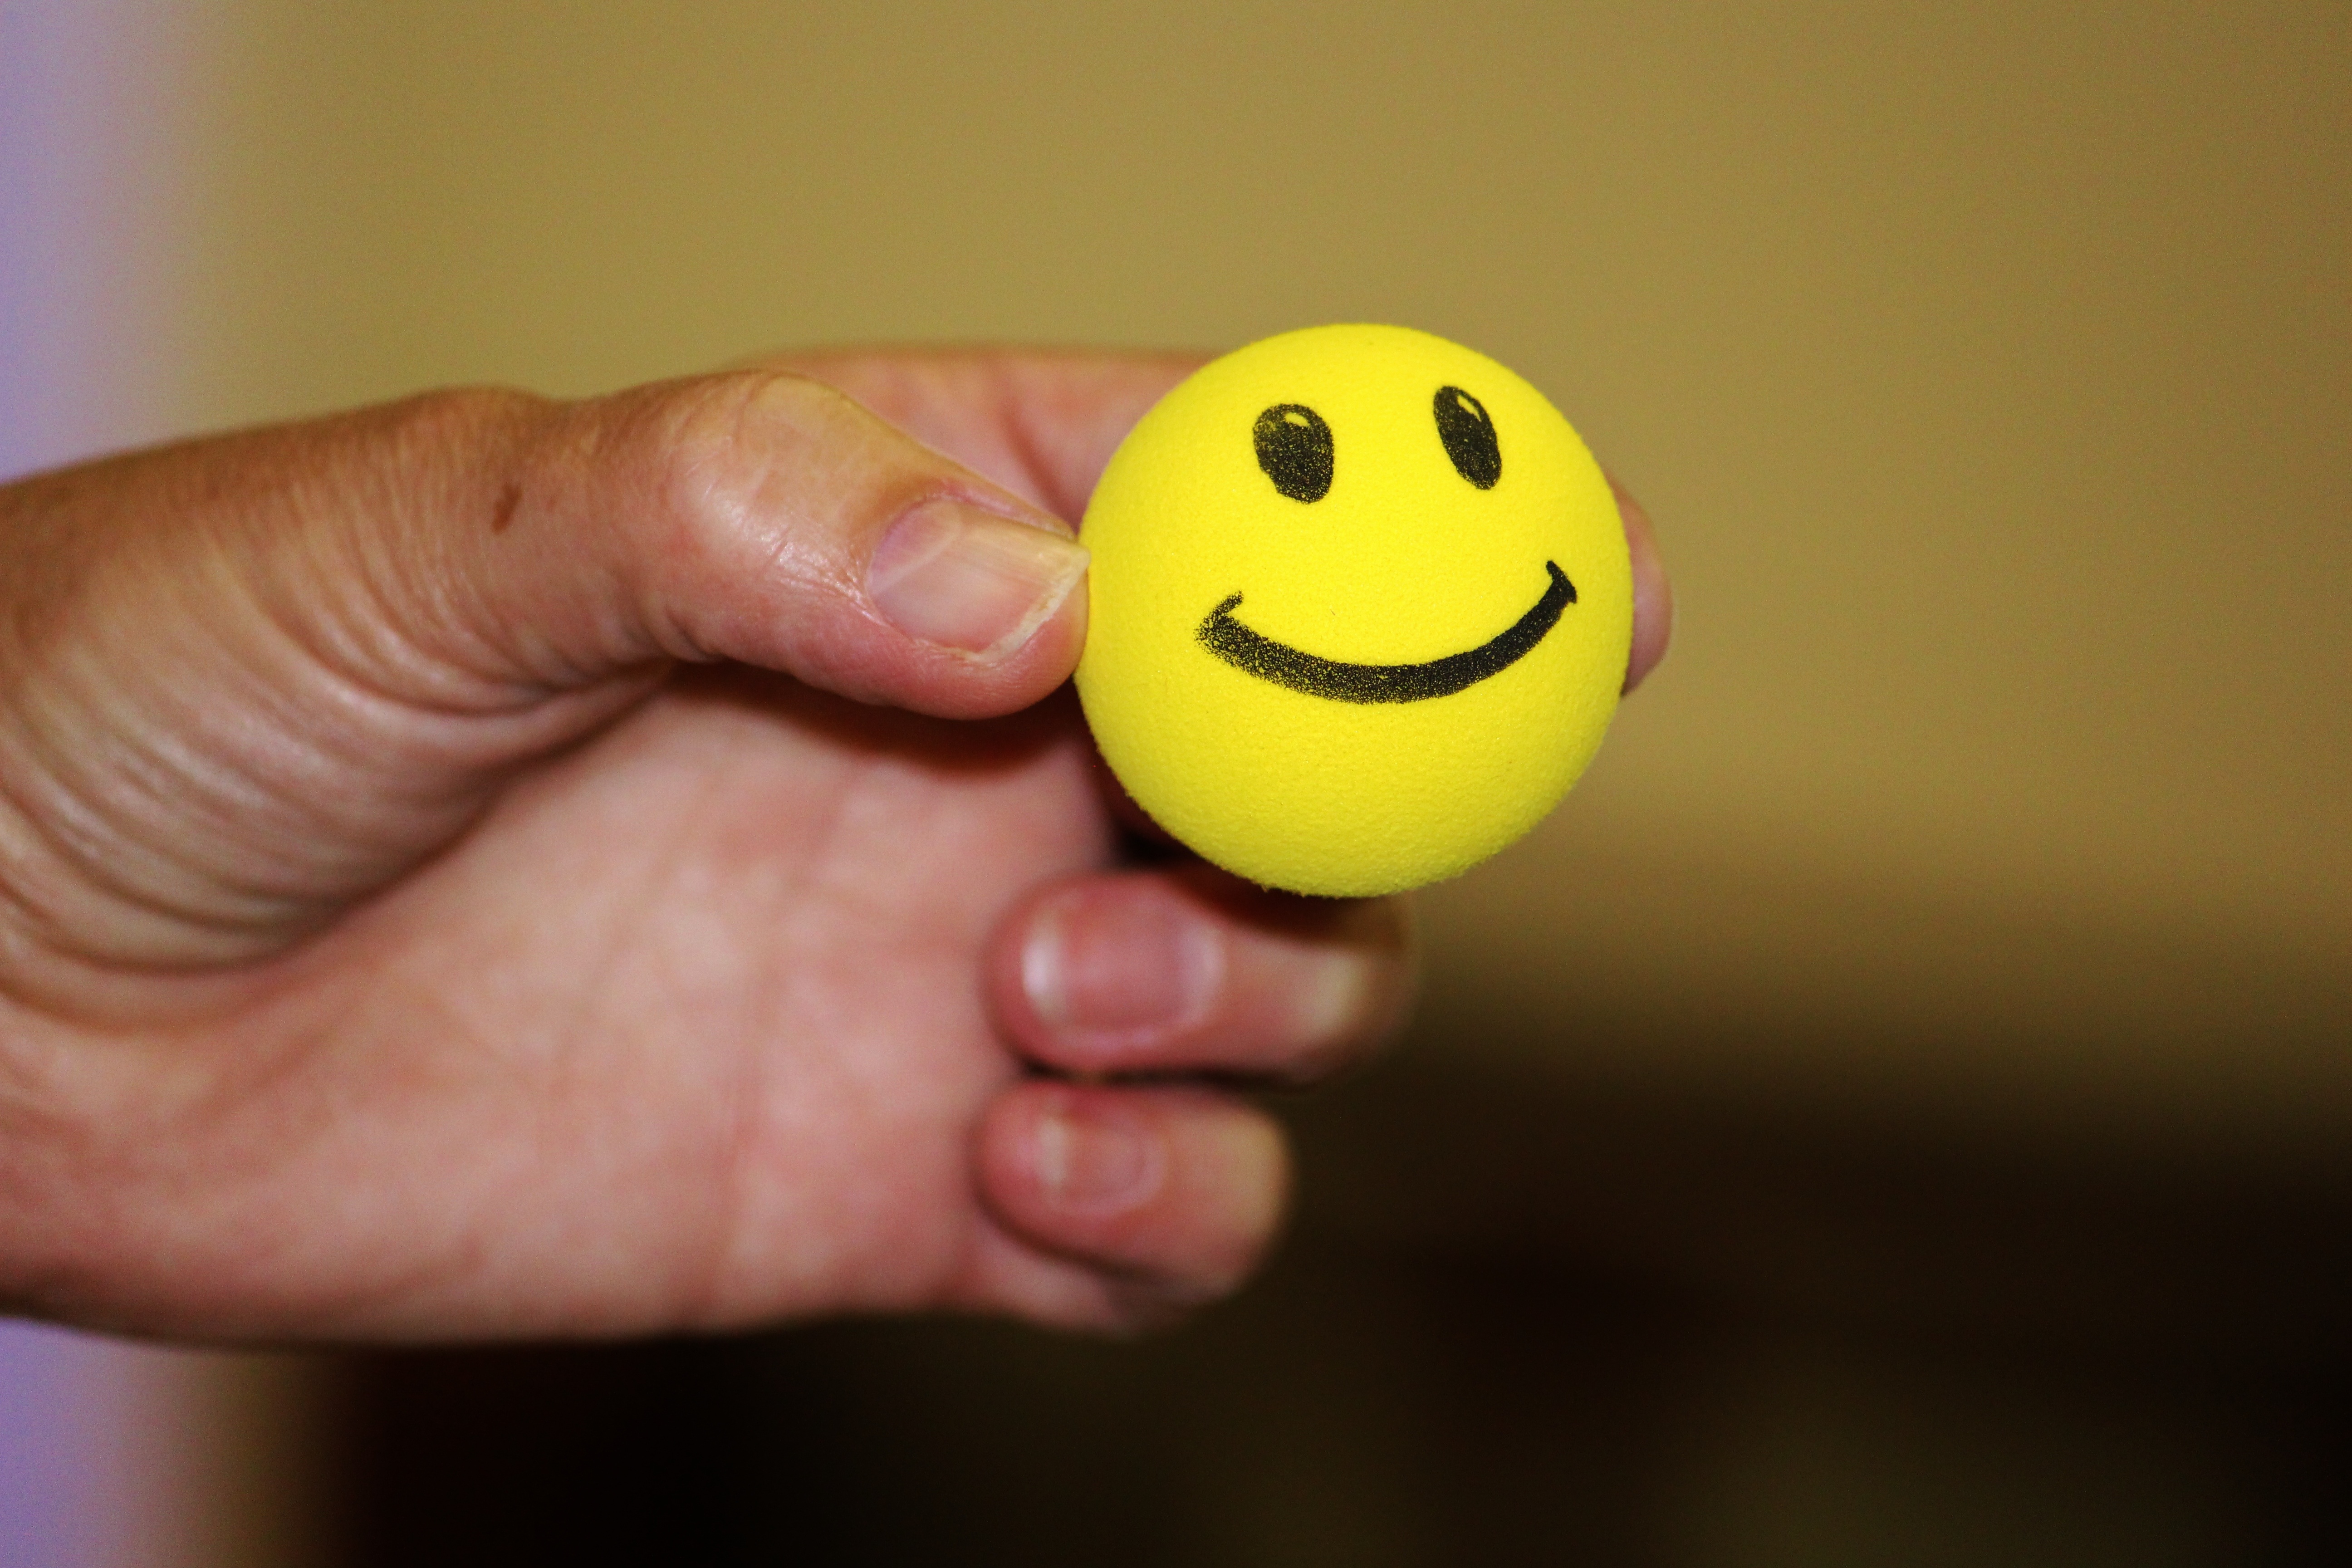
hand, yellow, ball, smiley, laughing face